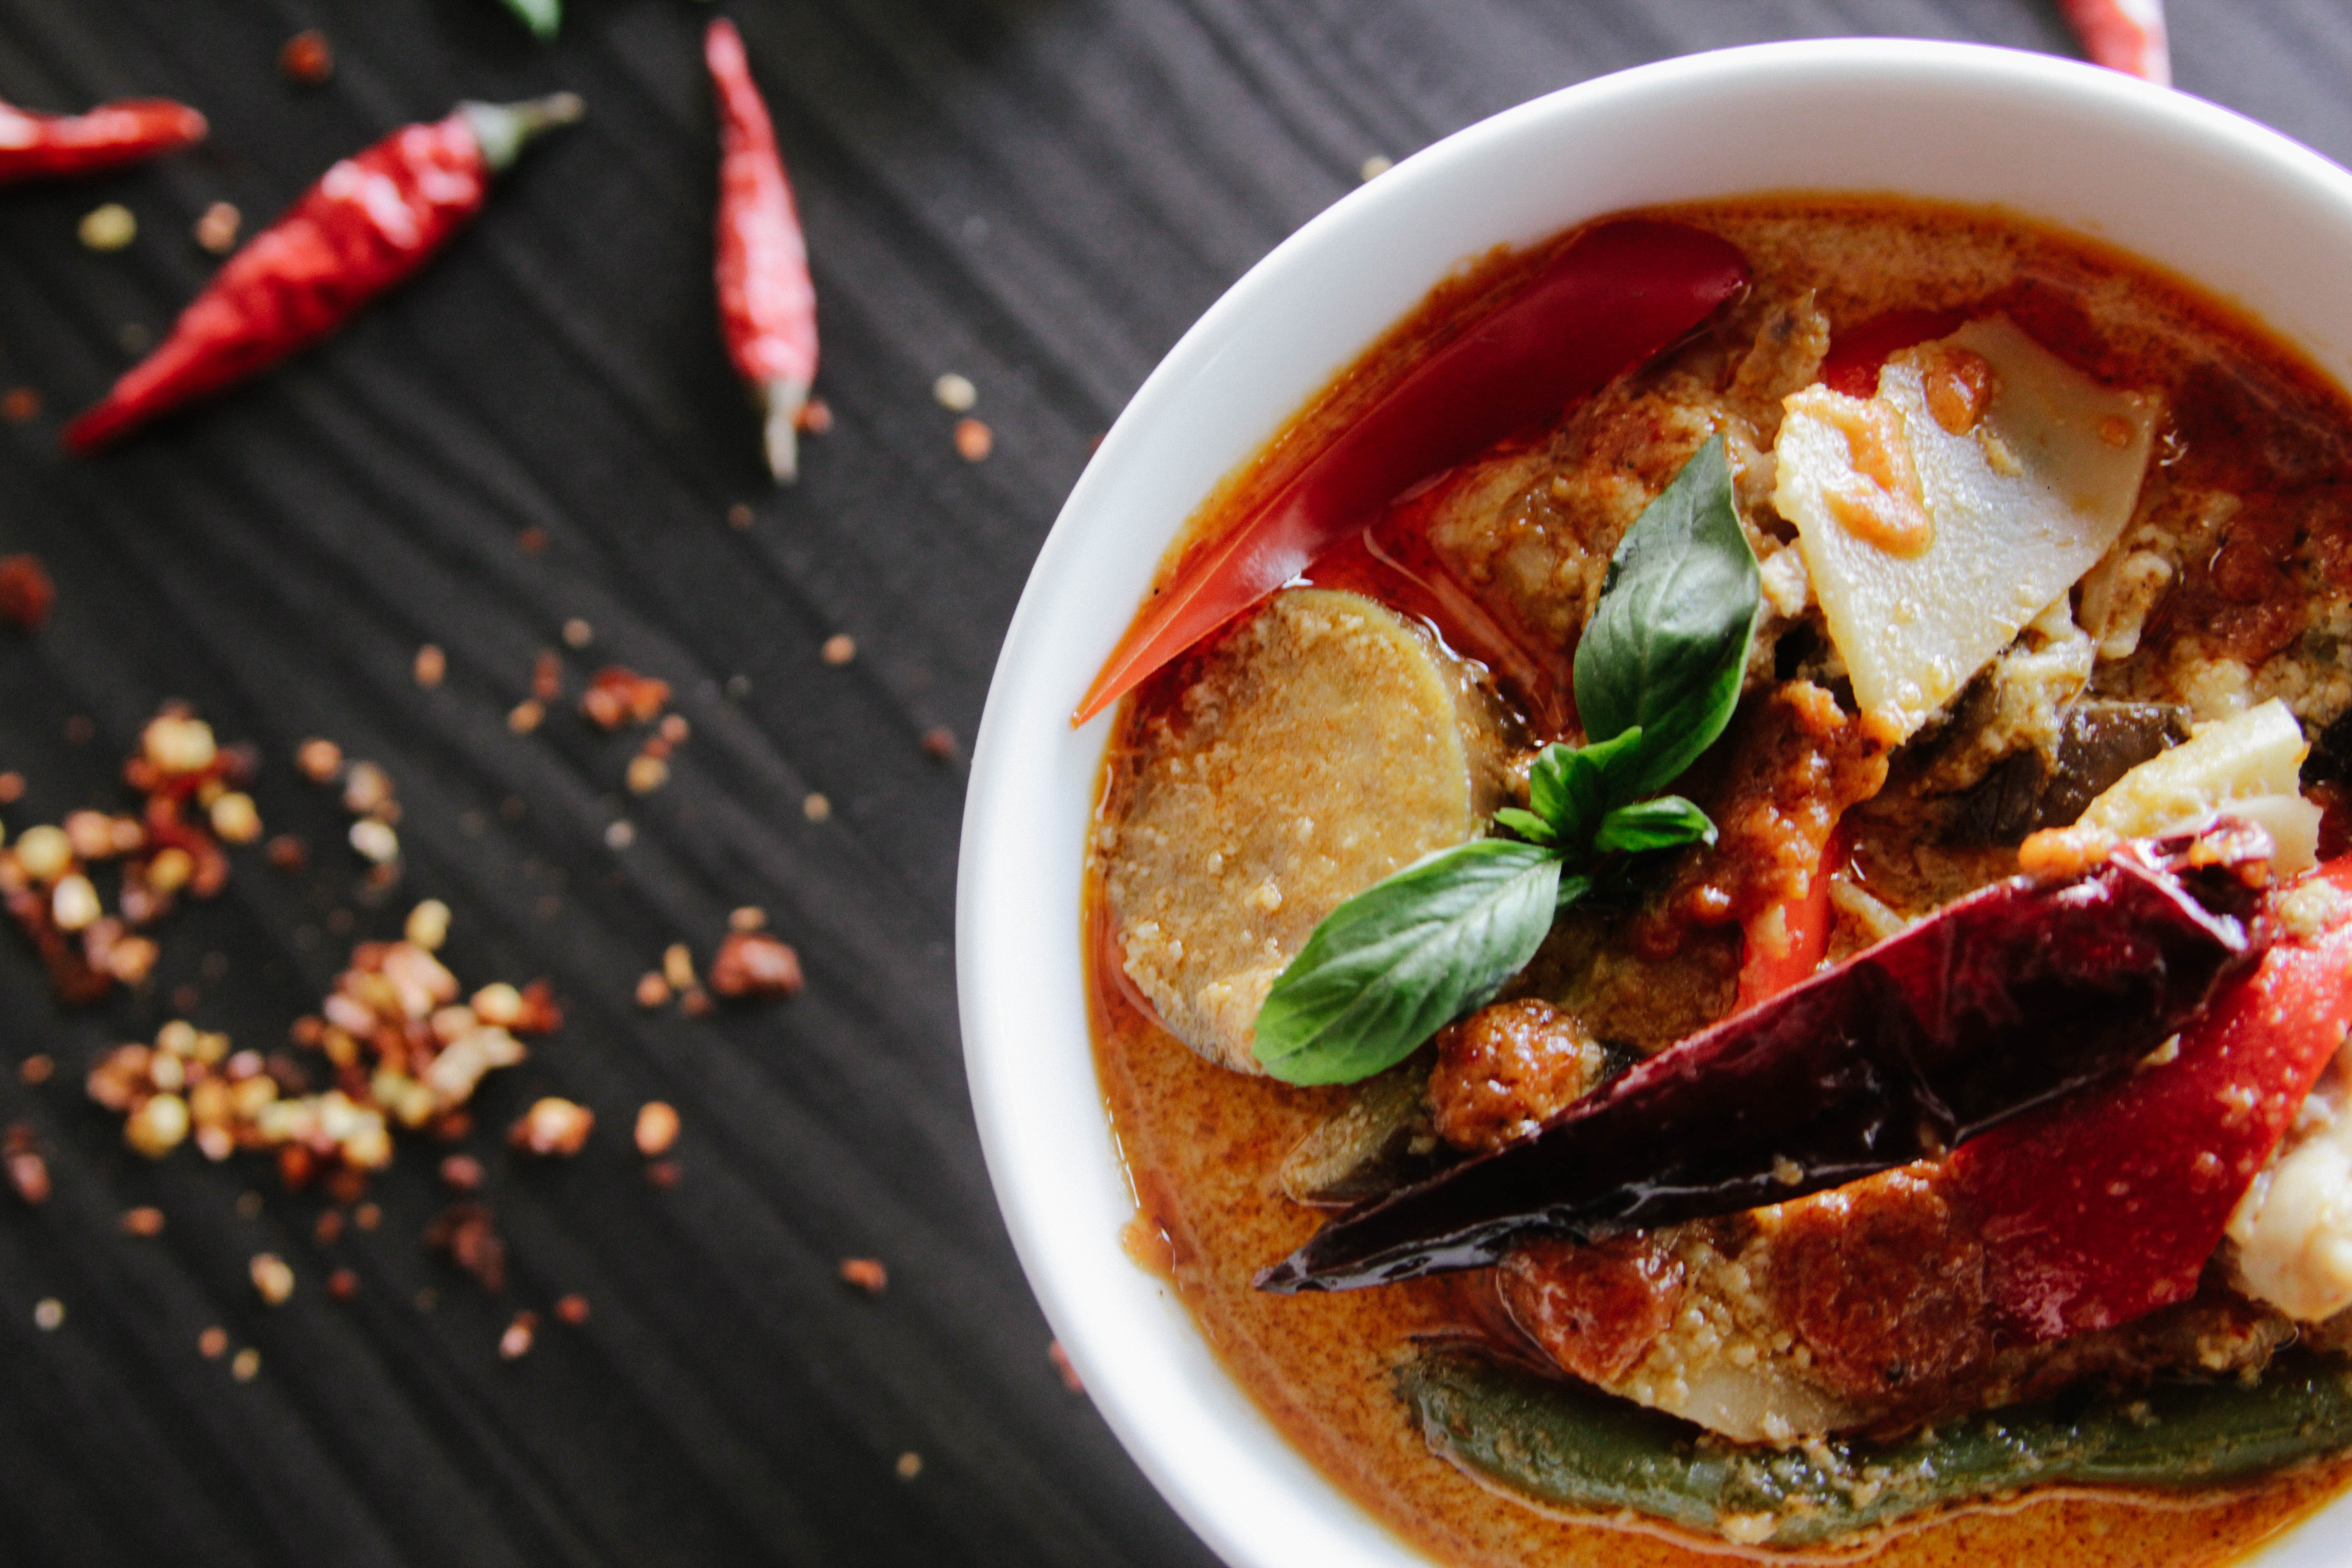
dish, meal, food, produce, vegetable, macro, meat, cuisine, food photography, curry, food plating